Matteo Giovanetti

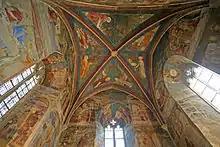
The Saint-Jean chapel

Between 1347 and 1348, Matteo Giovannetti took care of the chapel of St. John. Located under Saint-Martial, the latter, with an entrance from the north, is accessible from the hall of the Consistory, with single-storey cloister built by Pope Benedict XII. Again, the reading is done from top to bottom, but there are two parallel stories, that of John the Baptist to the south and east and that of St. John the Evangelist in the north and west. The story itself begins from the upper register, the vaults being dedicated to the presentation of parents of two saints. They include John the Baptist, his mother Saint Elizabeth, and his father St. Zachary. Also depicted is St. John the Evangelist, his mother St. Mary Salome, and his father Saint Zebedee. In all, eight characters are present in the vaults.